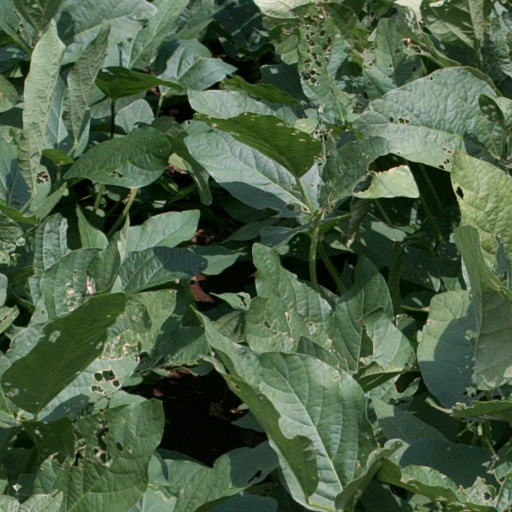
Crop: soybean